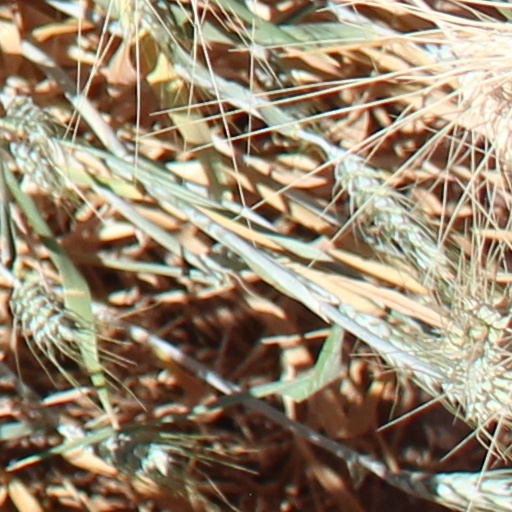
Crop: wheat